Sergio Mantegazza

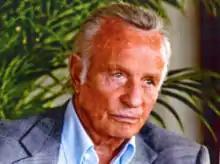

Sergio Mantegazza (31 October 1927 – 13 February 2024) was a Swiss-Italian billionaire businessman, chairman and owner of Globus, a multinational travel company. According to "Forbes", Mantegazza was the 16th richest person in Switzerland, with an estimated net worth of US$2.7 billion as of February 2024.